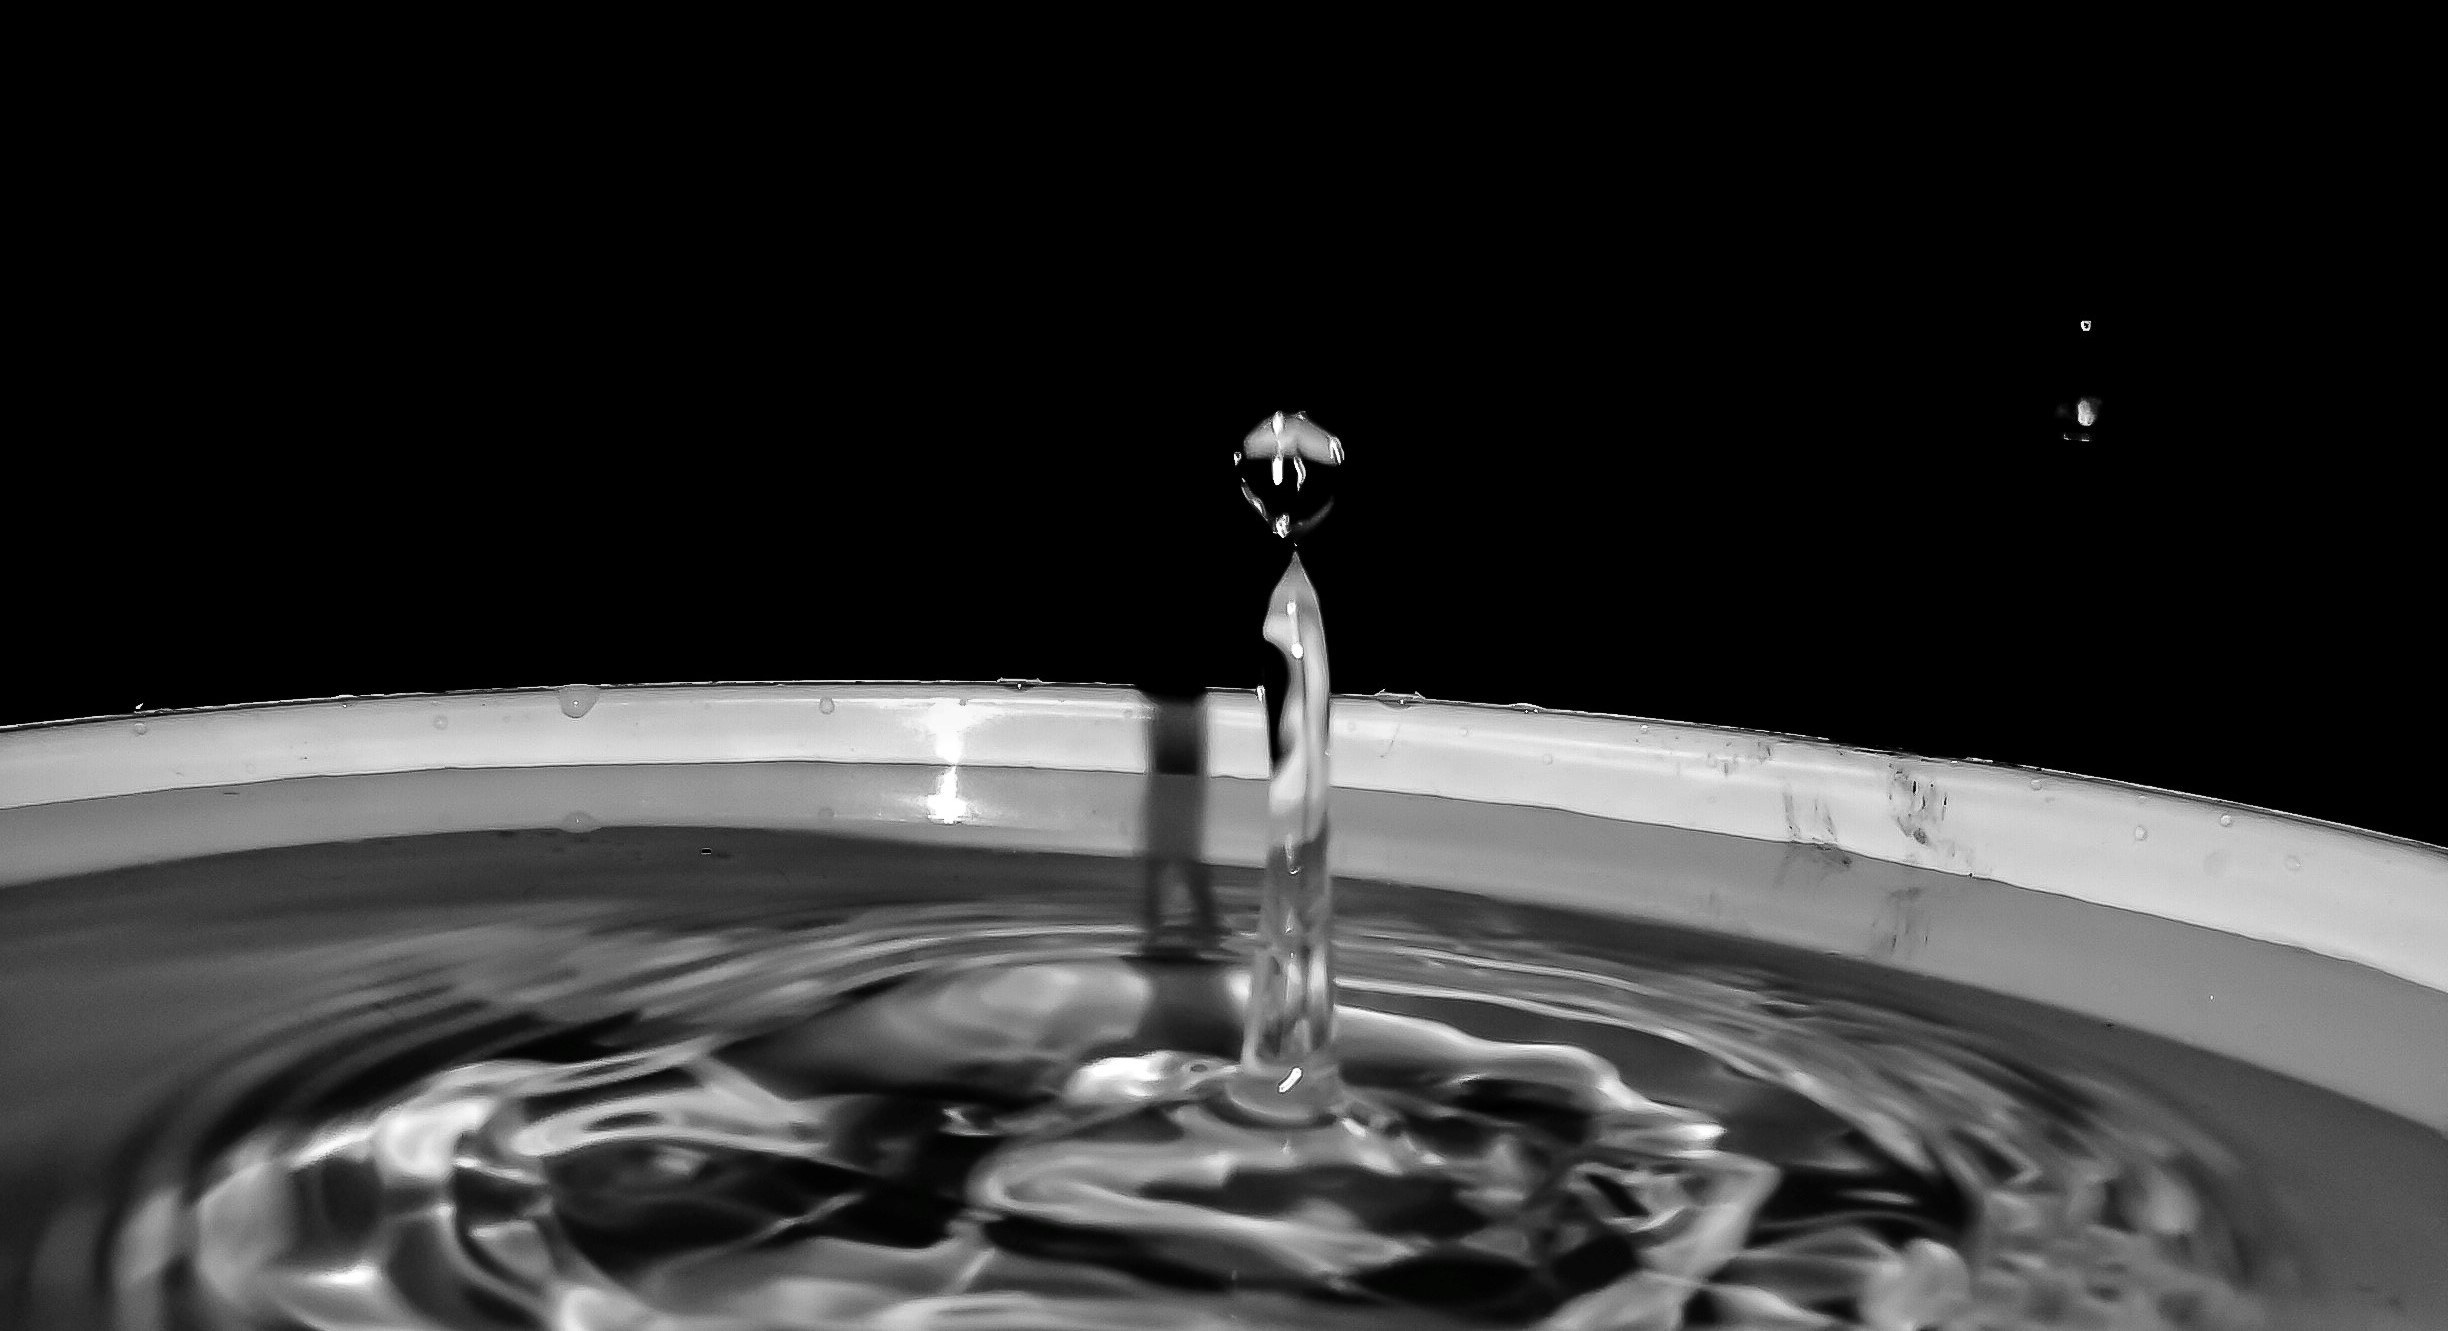
water, drop, black and white, white, photography, glass, darkness, black, monochrome, lighting, still life photography, monochrome photography